Peter Wallace (rugby league)

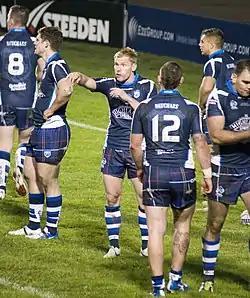
Wallace playing for Scotland at the 2013 World Cup

Wallace played for the Penrith Panthers again from the 2014 NRL season. He sustained a season-ending ruptured anterior cruciate ligament on his left knee on 27 July 2014.